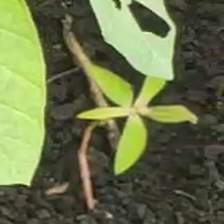
Weed species: Moti_dudhi(Euphorbia_geneculata_L)